No Business of Mine

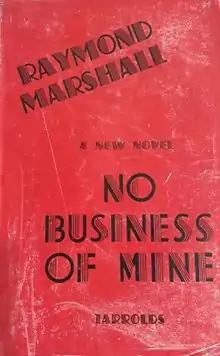
First edition (publ. Jarrolds)

No Business of Mine is a 1947 action thriller novel by British writer James Hadley Chase(published under his pseudonym Raymond Marshall).